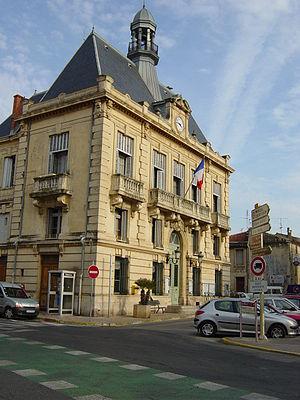
Mairie de Villeneuve-lès-Maguelone (Hérault, France). Photo prise par moi.
Villeneuve-lès-Maguelone est une commune française située dans le département de l'Hérault, en périphérie de Montpellier, en région Occitanie.